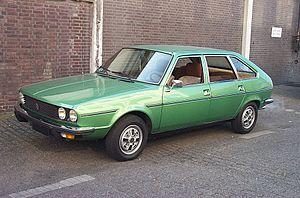
La Renault 30 est une automobile conçue et produite par le constructeur français Renault. Elle est présentée en mars 1975 en même temps que la Peugeot 604 de même catégorie et dotée du même moteur.